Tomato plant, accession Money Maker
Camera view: vertical (180 deg); turntable rotation: 240 degrees
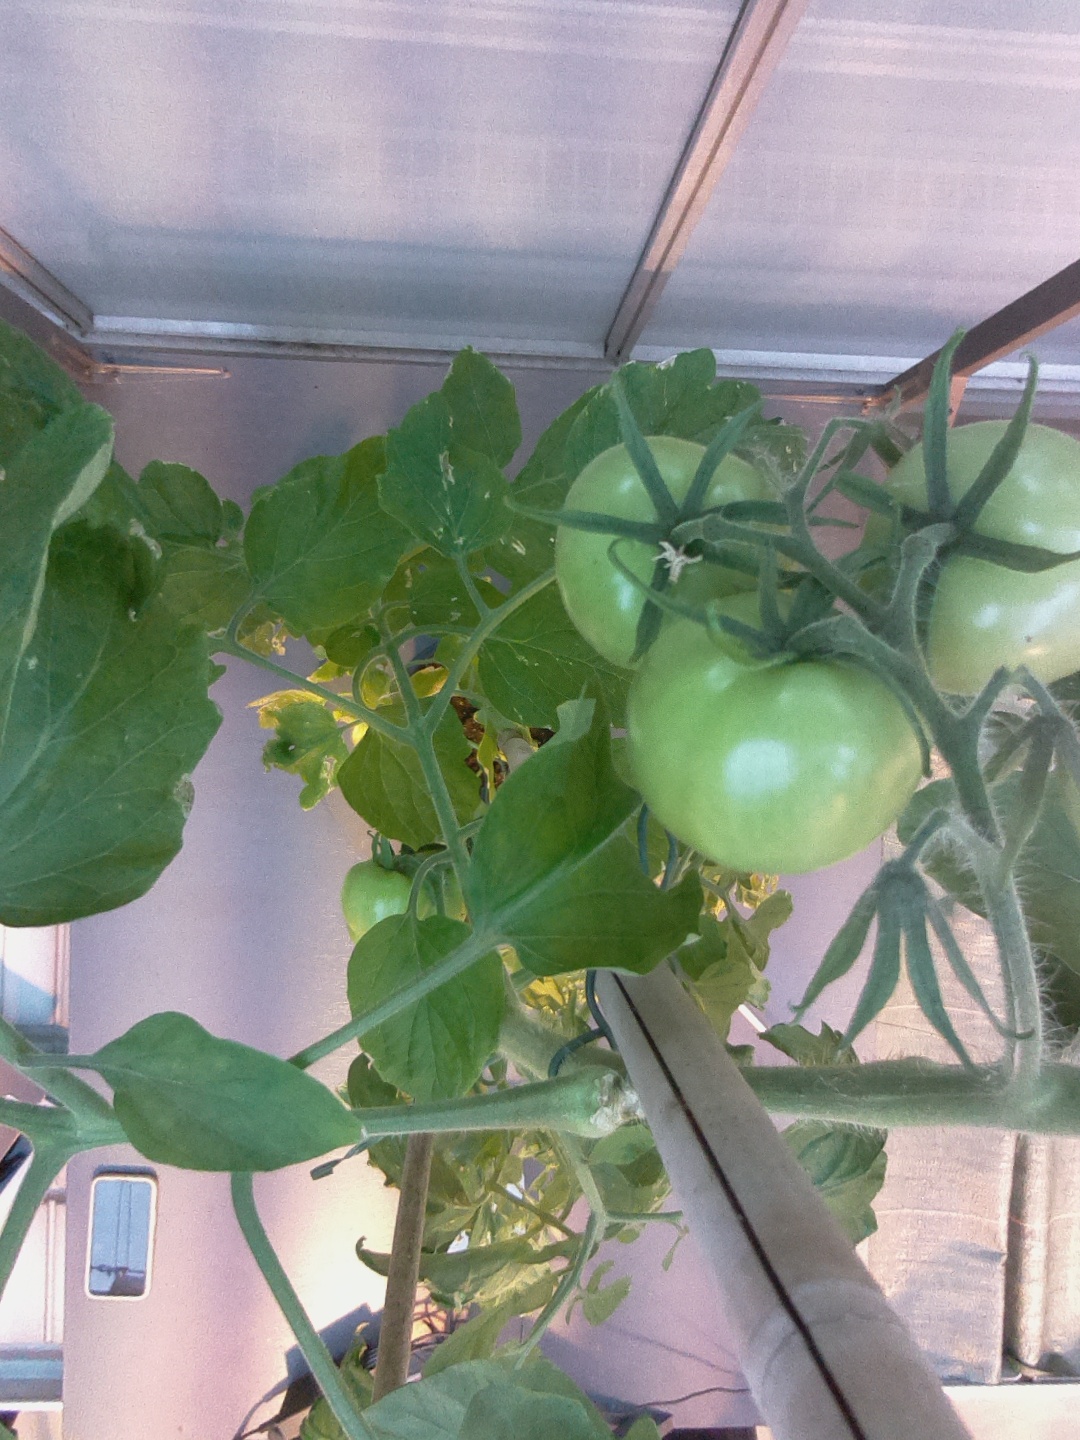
BBCH growth stage 77: 70%-80% of final fruit size